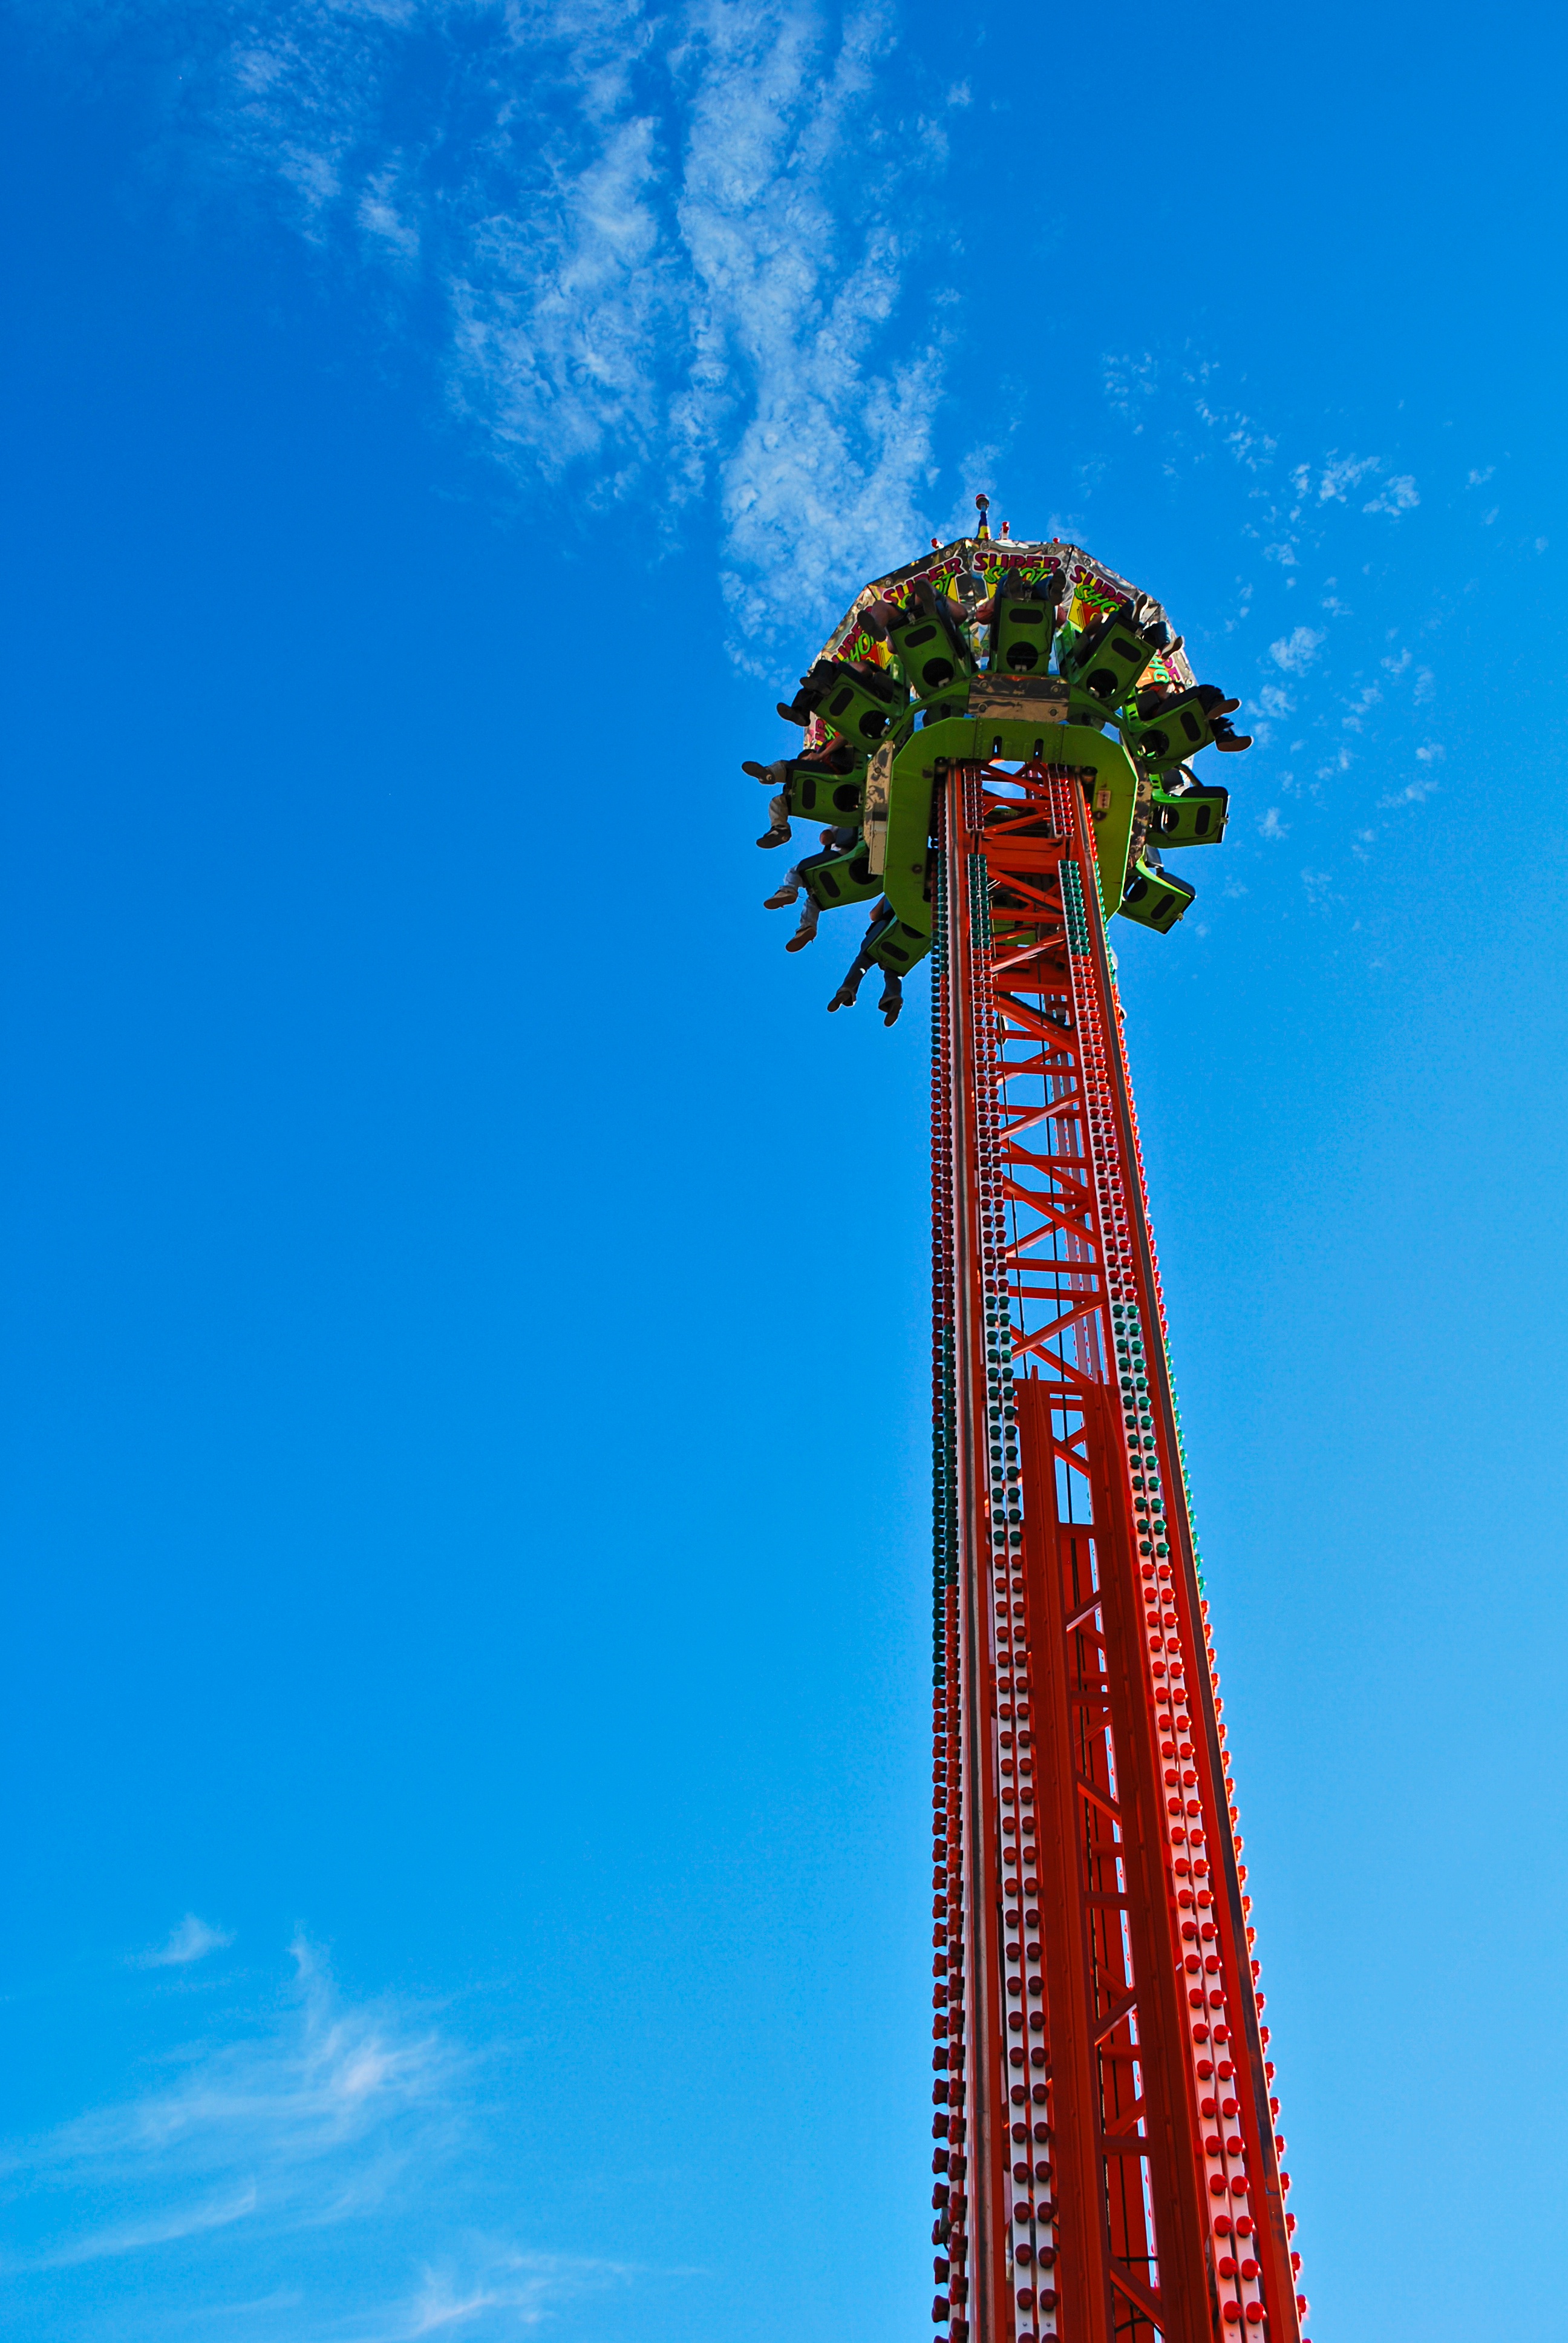
sky, skyscraper, recreation, amusement park, tower, park, landmark, blue, roller coaster, amusement ride, outdoor recreation, nonbuilding structure